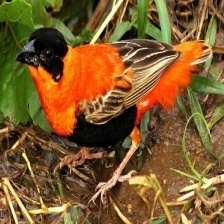
Species: NORTHERN RED BISHOP
Scientific name: EUPLECTES FRANCISCANUS